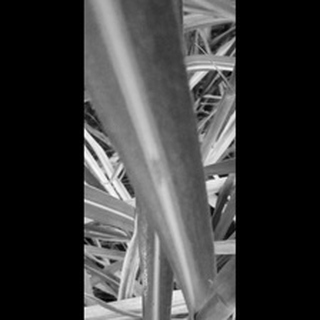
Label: sugarcane_red_rot